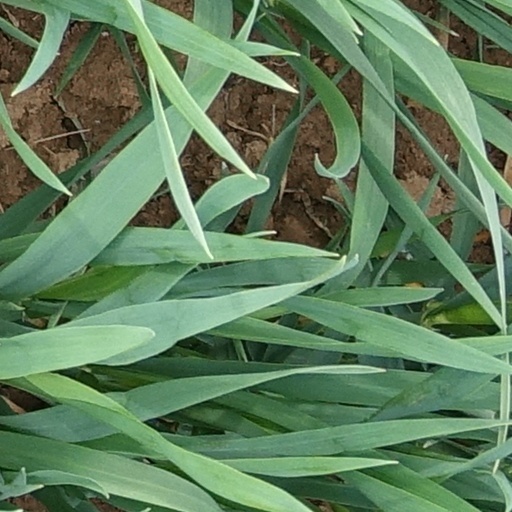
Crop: wheat